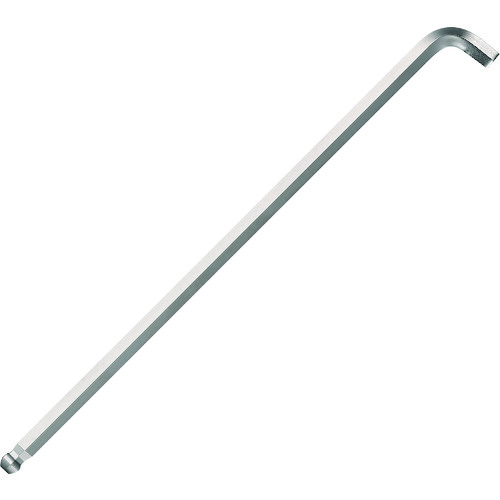
ベッセル 本締メボールポイントレンチ短軸仕様(ロングタイプ) 8200BP-L 対辺6 8200BP-L-H6
※写真は代表画像になります。実際の商品とは異なる場合がございます。 仕様、商品名、型番をご確認の上、ご購入をお願い致します。 ※予告無く仕様変更、廃番になることがあります。 ご注文後に欠品の場合はご連絡させていただきます。 ●対辺寸法(mm)：6●首下寸法(mm)：13●全長(mm)：186 ●EX剛金●傾き角度38°●短軸95°●全身熱処理●マグネット入り
Brand: ベッセル
Category: Hardware > Tools > Wrenches